Winscar Reservoir

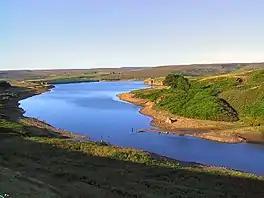
Winscar Reservoir

Winscar Reservoir (also known as Winscar dam), is a compensation reservoir on the headwaters of the River Don in South Yorkshire, England. The reservoir is located at Dunford Bridge in Barnsley northwest of Sheffield, and is just inside the Peak District National Park on the Pennine watershed. The reservoir was built on an existing dam and has suffered from leaking which necessitated a new membrane being installed at the dam head in the years 2000 and 2001.